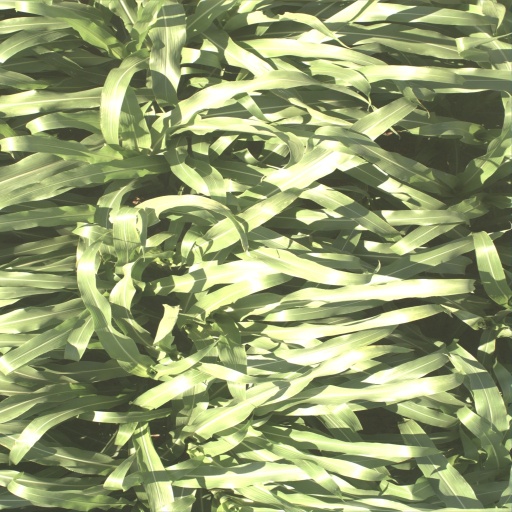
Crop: sorghum